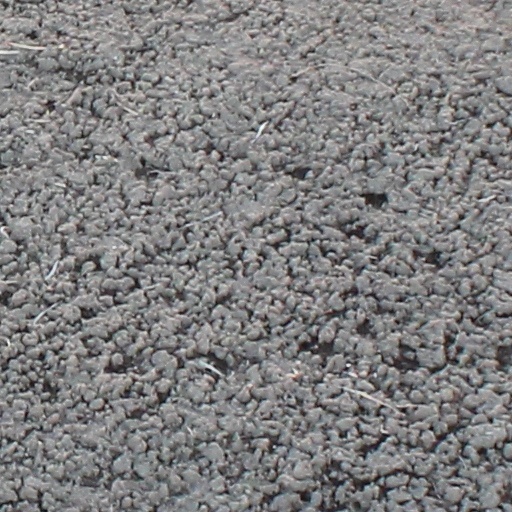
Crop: wheat